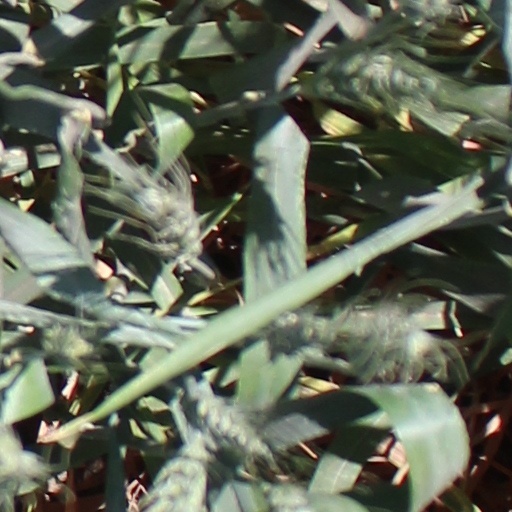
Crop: wheat